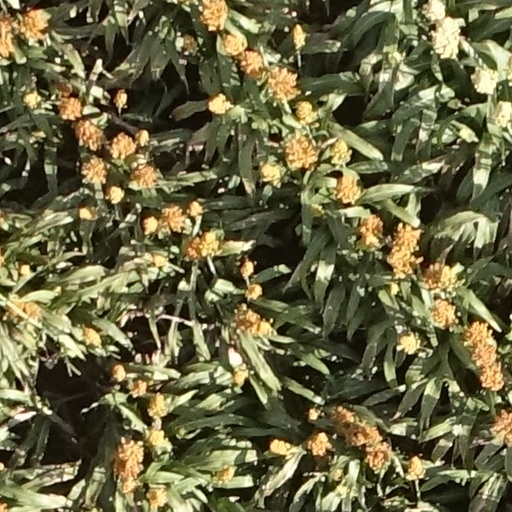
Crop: sorghum